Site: brandenburg
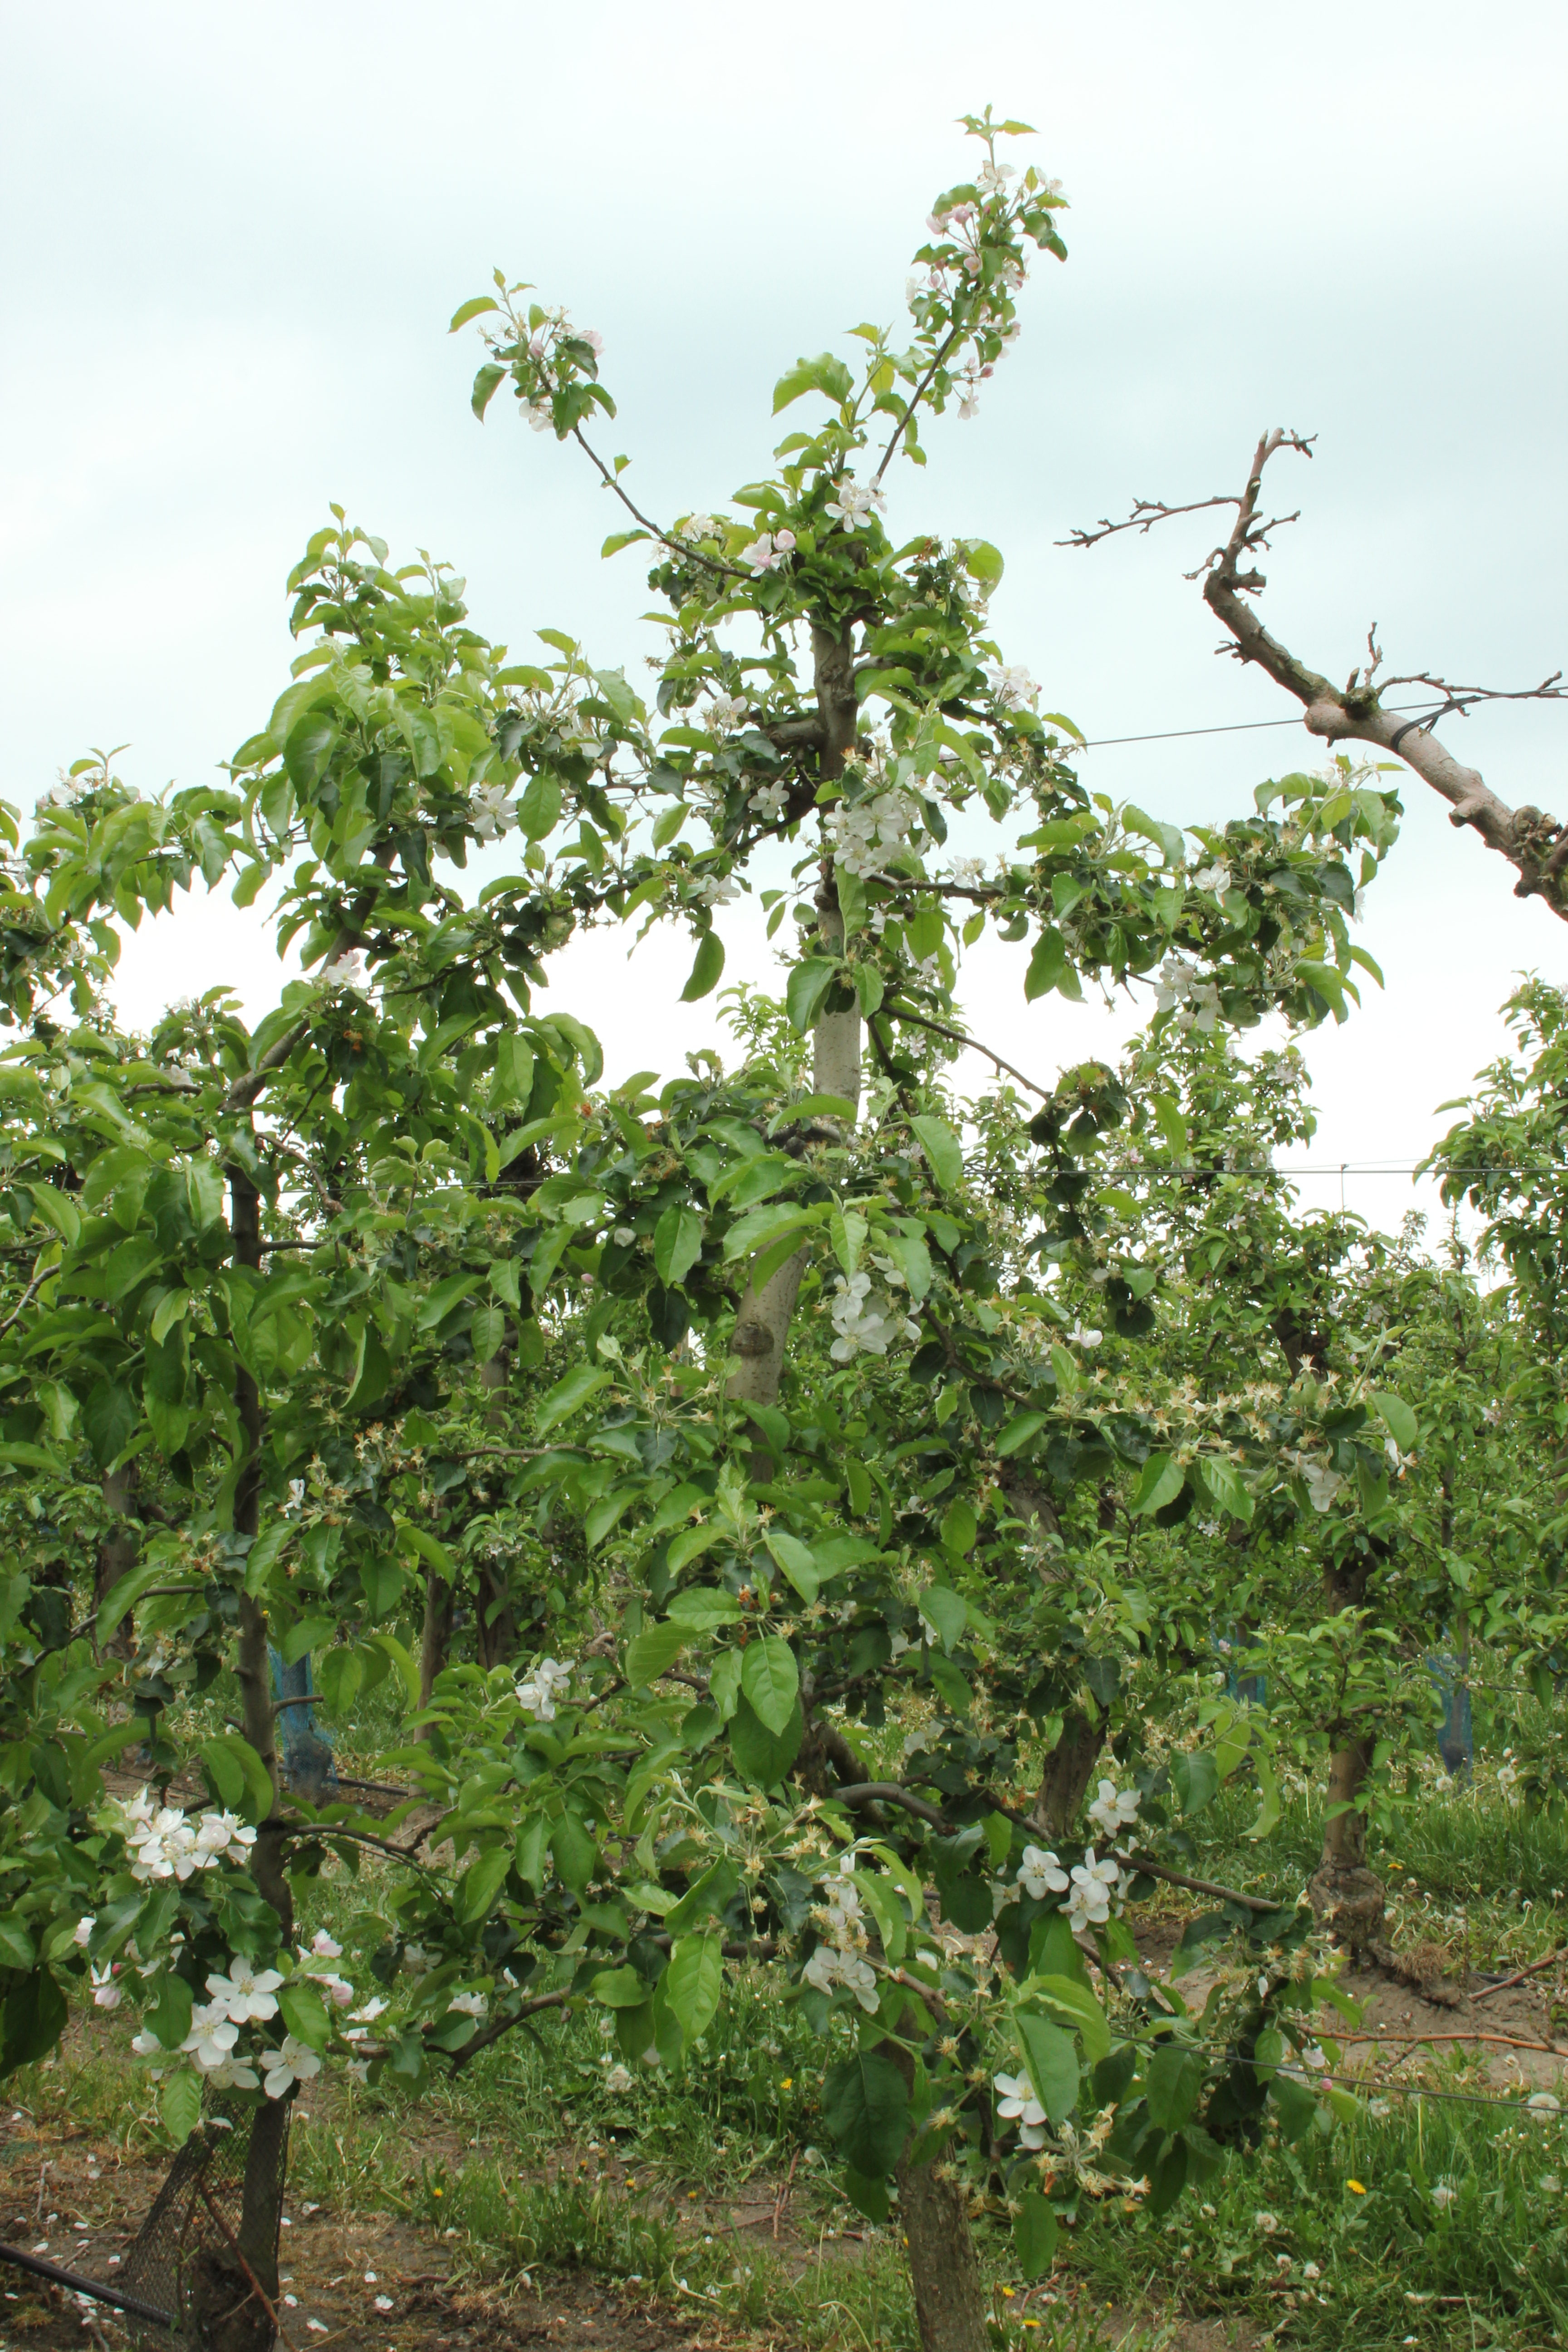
Growth stage (BBCH 67): Flowering